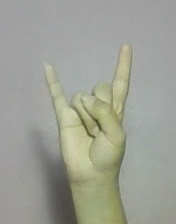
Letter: la